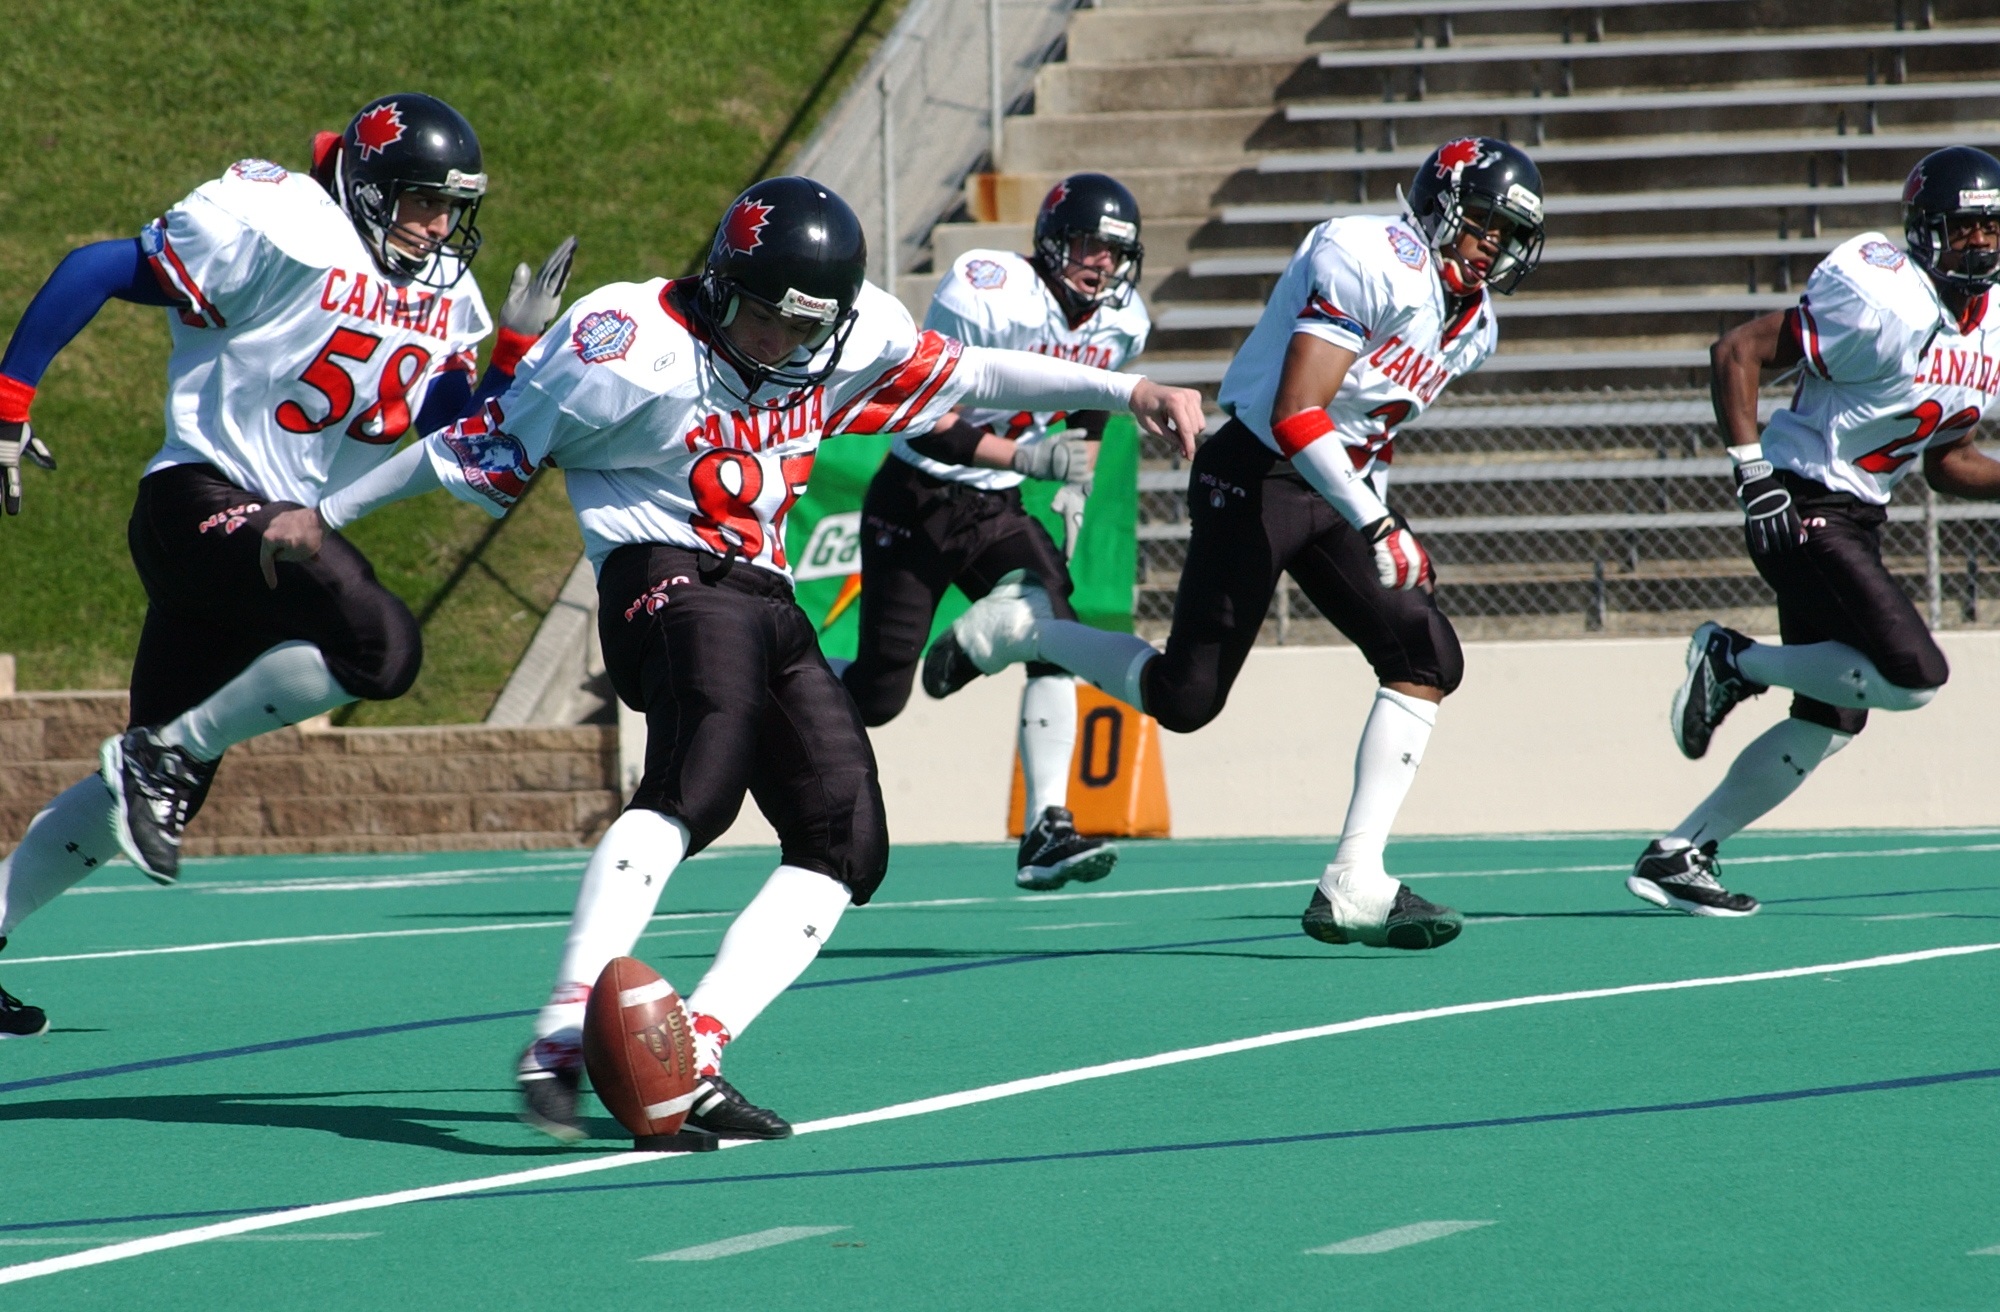
structure, sport, game, play, green, action, soccer, football, stadium, player, outdoors, competition, team, american football, sports, canadian, ball, competitive, kick, tackle, kicker, ball game, football team, pigskin, team sport, american football field, high school football, kickoff, action photo, canadian football, sport venue, arena football, gridiron football, box lacrosse